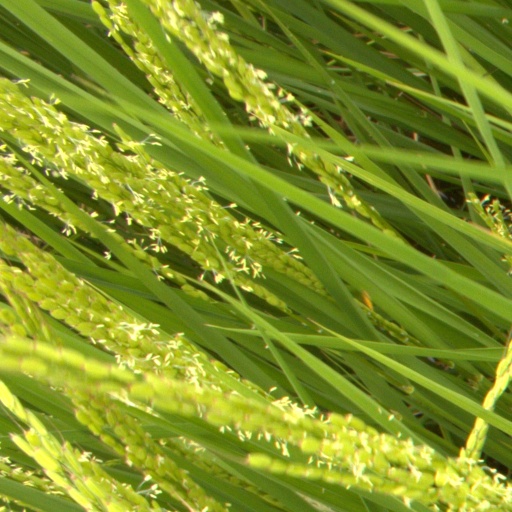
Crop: rice